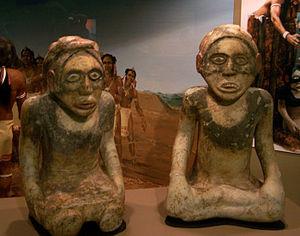
Le Southeastern Ceremonial Complex ou Southern Cult est le nom donné à une culture funéraire qui couvre la majeure partie du sud-est de l’Amérique du Nord entre 1200 et 1650 environ. Son développement coïncide avec l'adoption de la culture du maïs et l'organisation de chefferies à niveau social complexes par la civilisation du Mississippi.
En Amérique du Nord, la période située entre -9000 et -800 est appelée période archaïque. Elle est plus courte en Amérique du Sud où elle se termine vers -3000. Les principaux vestiges laissés par les Paléoaméricains sont des outils lithiques ainsi que des images peintes ou sculptées sur des rochers ou dans des cavernes. Des régions comme le Sud-Ouest des États-Unis ou les Andes sont particulièrement riches en pictogrammes et en pétroglyphes de cette époque reculée. Ces productions forment ce que l'on appelle l'art rupestre.
La civilisation du Mississippi s'est développée entre les IXᵉ et XVIIᵉ siècles, à l'est du fleuve Mississippi, sur le territoire actuel des États-Unis. Elle peut être rattachée à la culture des Mound Builders, car elle a produit de grands tertres funéraires. Cette civilisation a commencé à s'épanouir dans la vallée du Mississippi, d'où son nom. Il semble qu'elle ait complètement disparu avant l'arrivée des colons européens en Amérique du Nord.